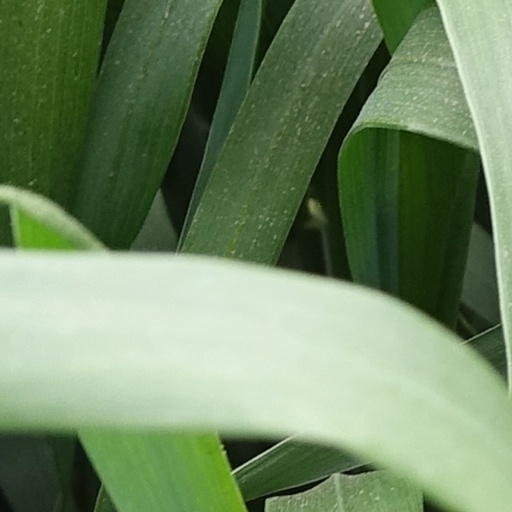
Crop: wheat